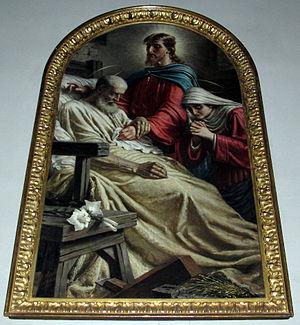
Egisto Sarri est un peintre italien actif au XIXᵉ siècle.